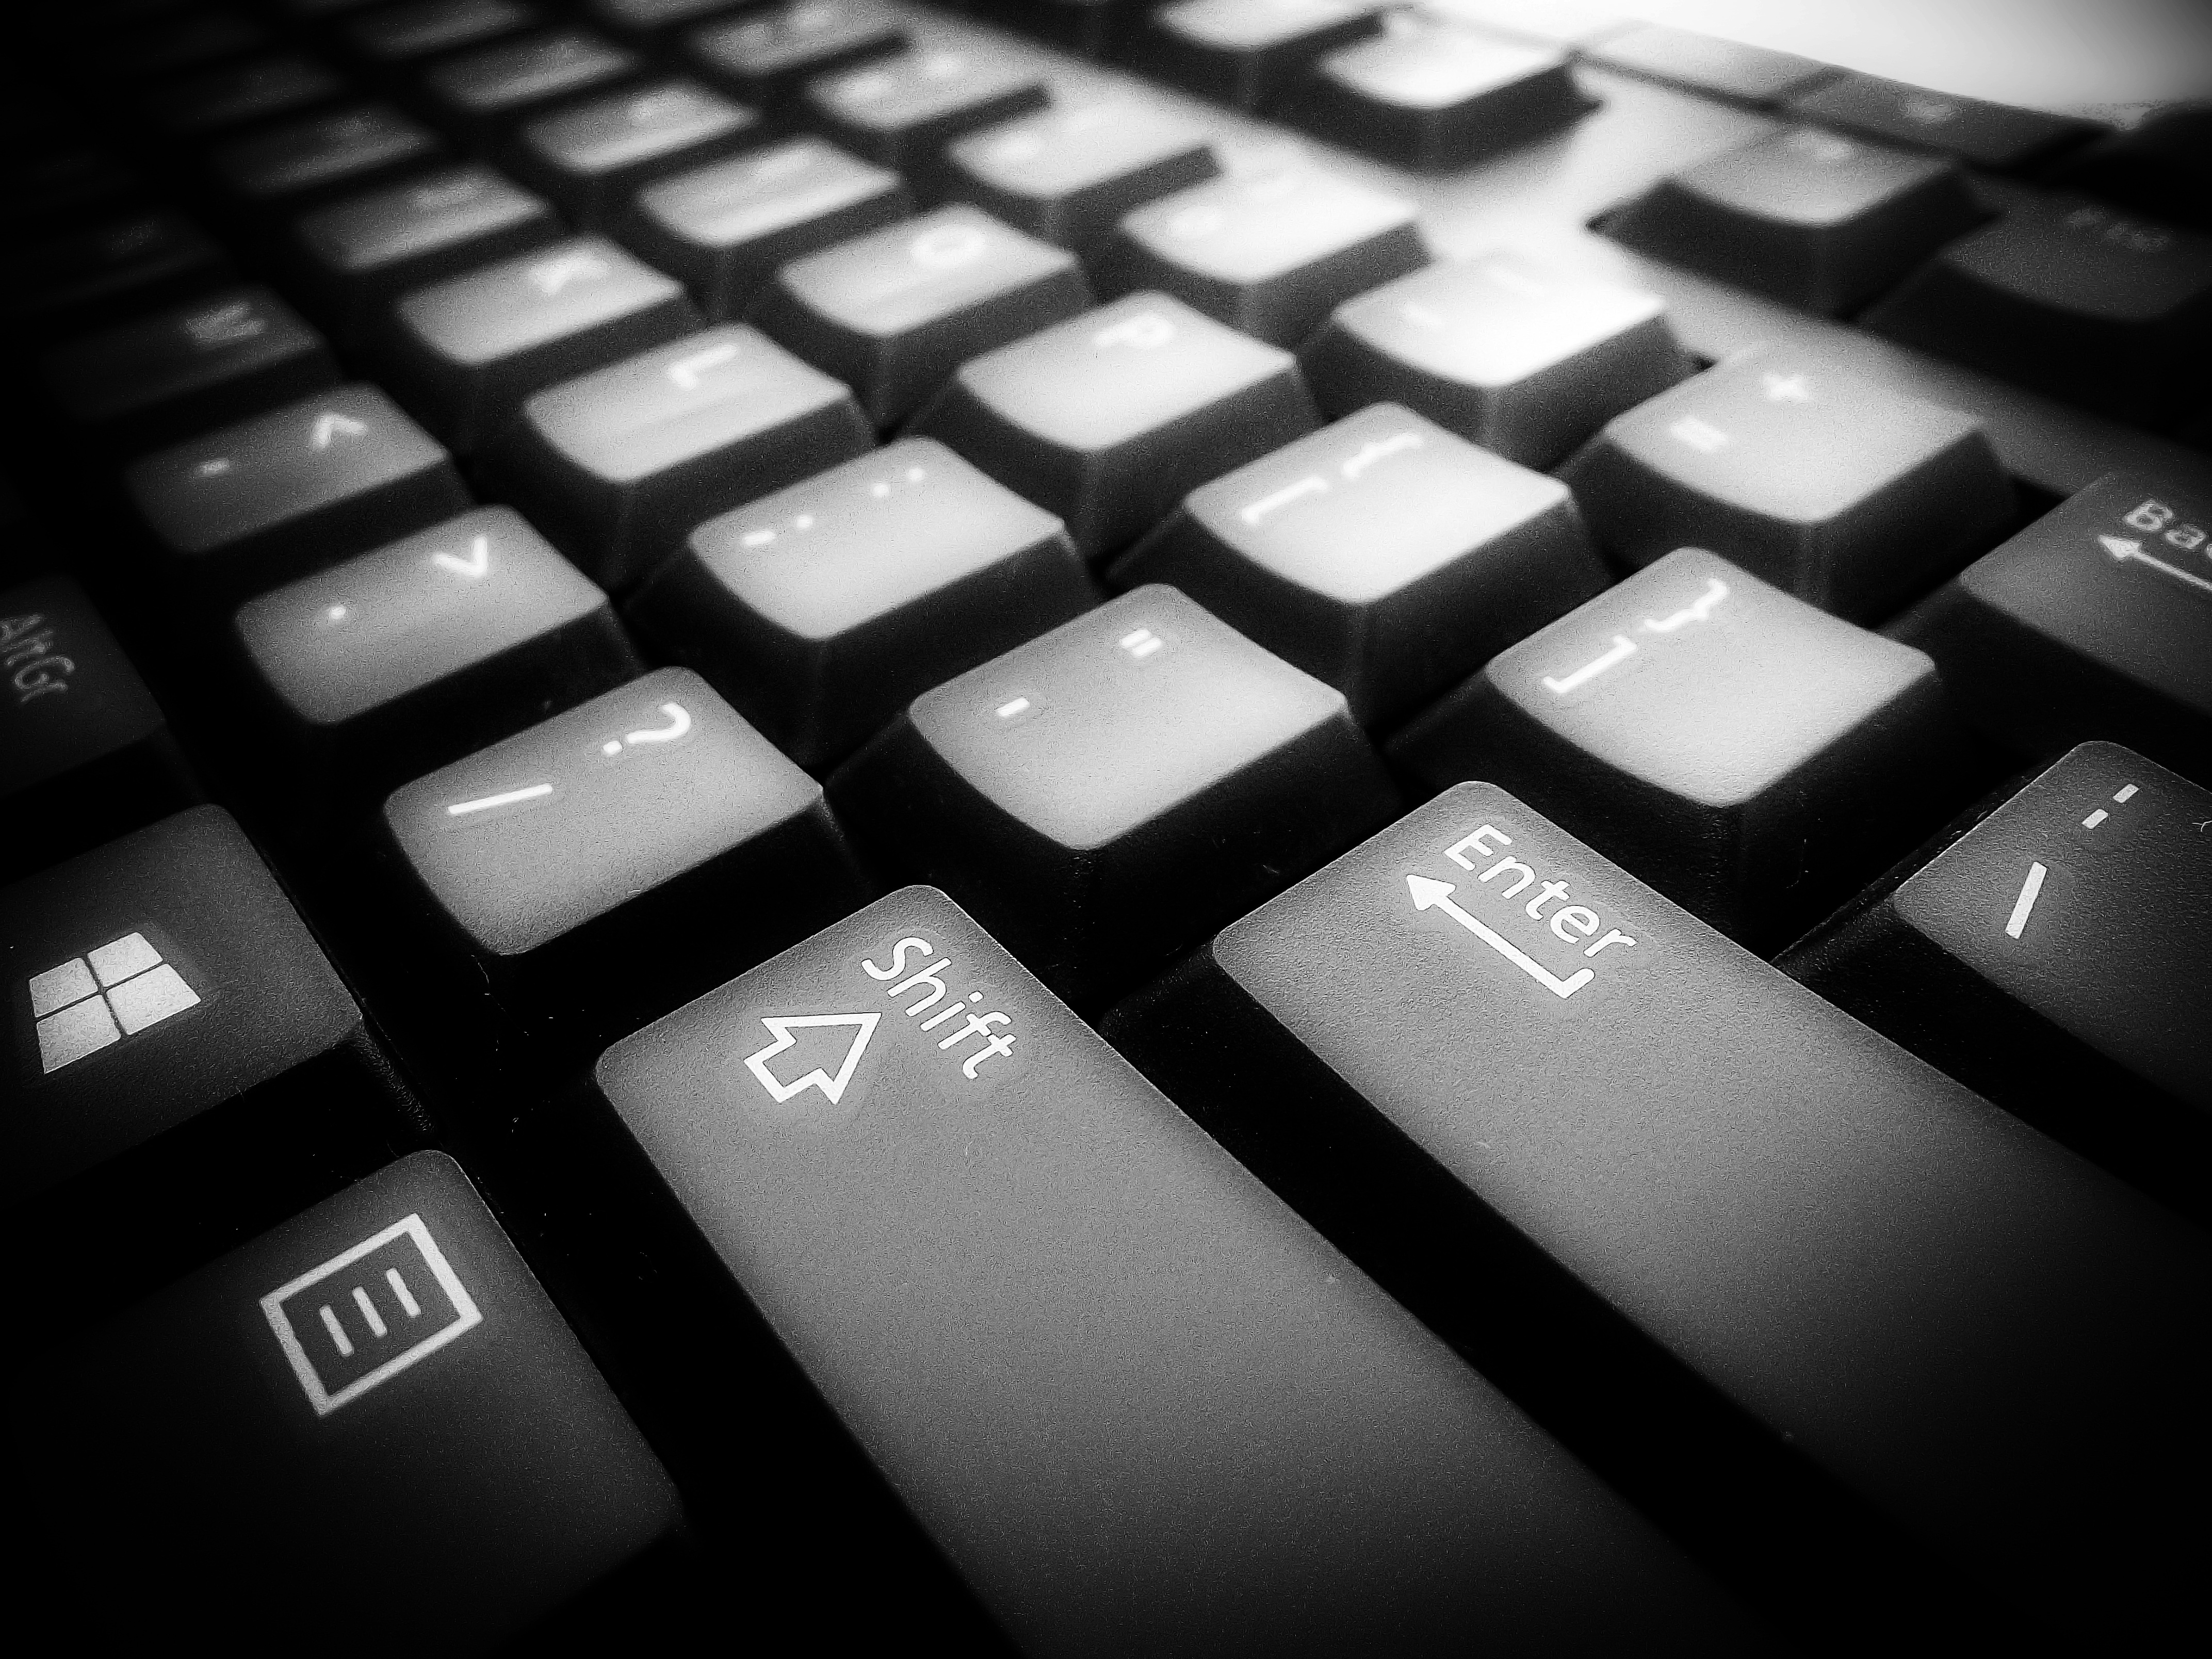
laptop, computer, work, typing, black and white, keyboard, technology, white, number, web, internet, equipment, letter, desktop, office, communication, business, object, black, monochrome, modern, electronic, brand, font, type, keys, digital, pc, information, buttons, push, network, input, multimedia, data, enter, www, computer keyboard, keypad, monochrome photography, electronic device, musical keyboard